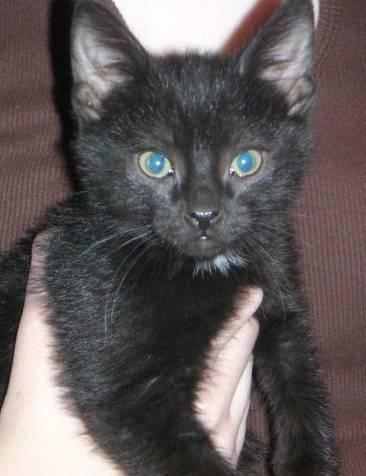
cat